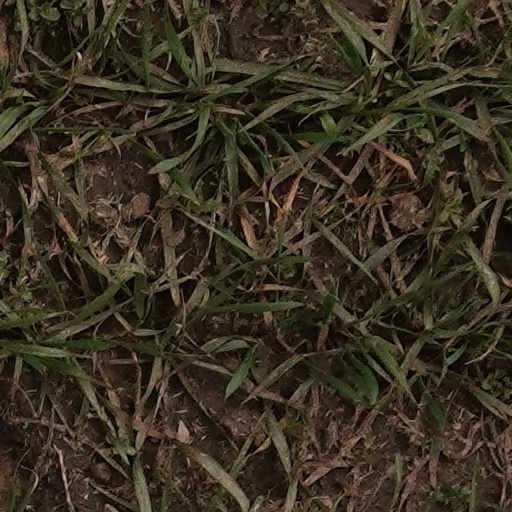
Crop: wheat